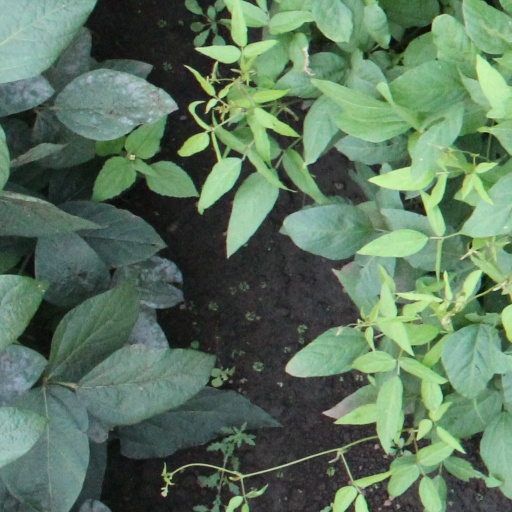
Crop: soybean